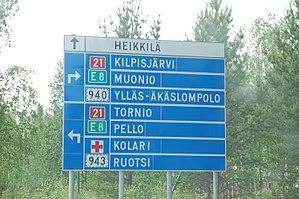
La route nationale 21 est une route nationale de Finlande menant de Tornio à Kilpisjärvi.